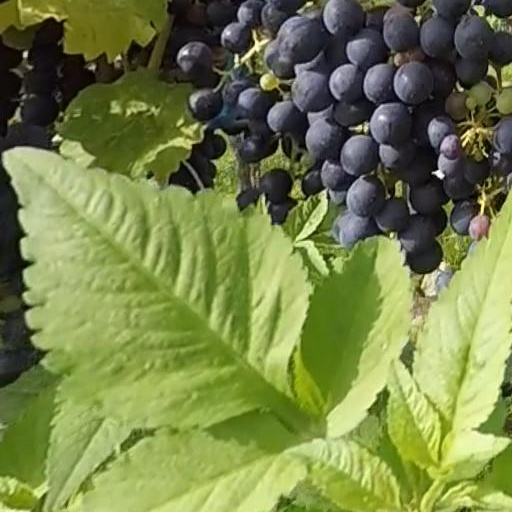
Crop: grape